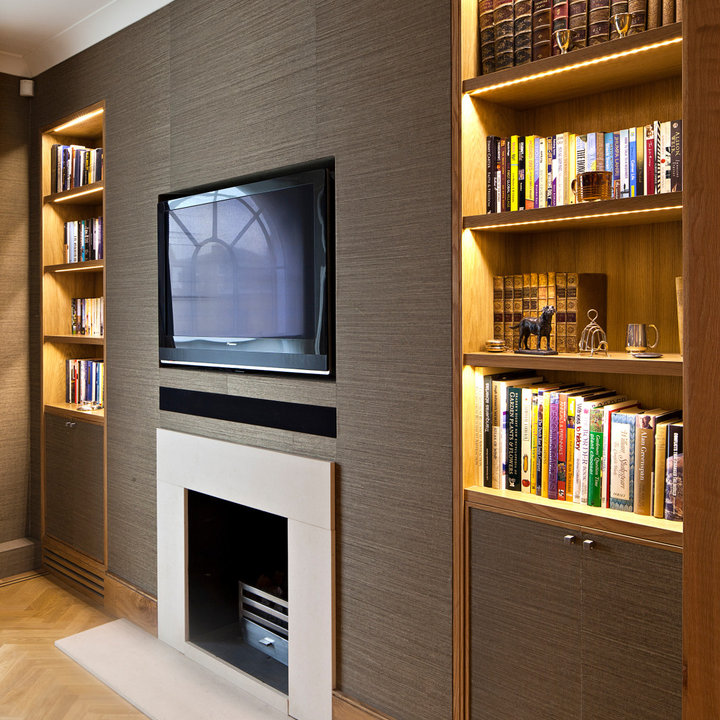
Style: Industrial